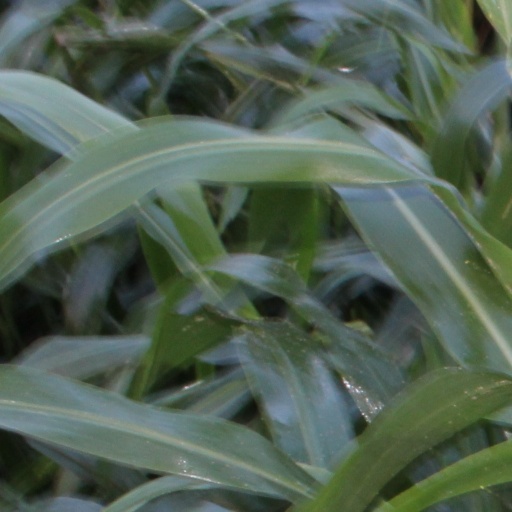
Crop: sorghum